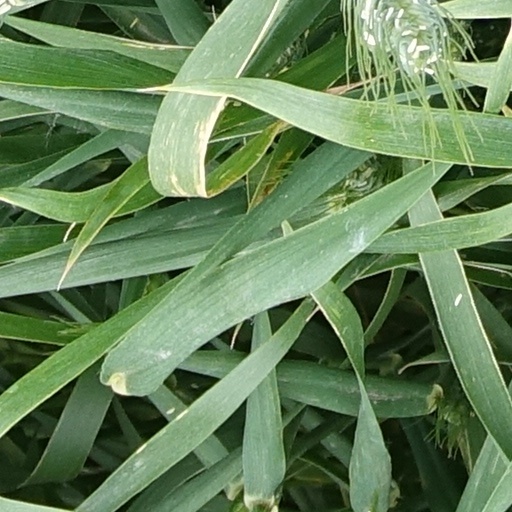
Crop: wheat